Wives and Obscurities

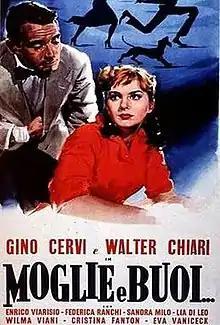

Wives and Obscurities (Italian:Moglie e buoi...) is a 1956 Italian comedy film directed by Leonardo De Mitri and starring Gino Cervi, Walter Chiari and Enrico Viarisio.